Amazon Kindle devices

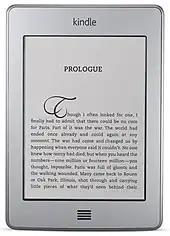
Kindle Touch

Amazon introduced two versions of touchscreen Kindles: the Kindle Touch, available with Wi-Fi (initially $99 ad-supported, $139 no ads), and the Kindle Touch 3G, with Wi-Fi/3G connectivity (initially $149 ad-supported, $189 no ads). The latter version is capable of connecting via 3G to the Kindle Store, downloading books and periodicals, and accessing Wikipedia. Experimental web browsing (outside Wikipedia) on Kindle Touch 3G is only available over a Wi-Fi connection. (Kindle Keyboard does not have this restriction). The usage of the 3G data is limited to 50MB per month. Like the Kindle 3, the Kindle Touch has a capacity of 4 GB and battery life of two months under ideal reading conditions, and is larger than the Kindle 4. The Kindle Touch was released on November 15, 2011. Amazon announced in March 2012 that the device would be available in the UK, Germany, France, Spain and Italy on April 27, 2012. The Touch was the first Kindle to support X-Ray, which lists the commonly used character names, locations, themes, or ideas in a book. In January 2013, Amazon released the 5.2.0 firmware that updated the operating system to match the Paperwhite's interface with the Touch's MP3/audiobook capabilities remaining.